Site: brandenburg
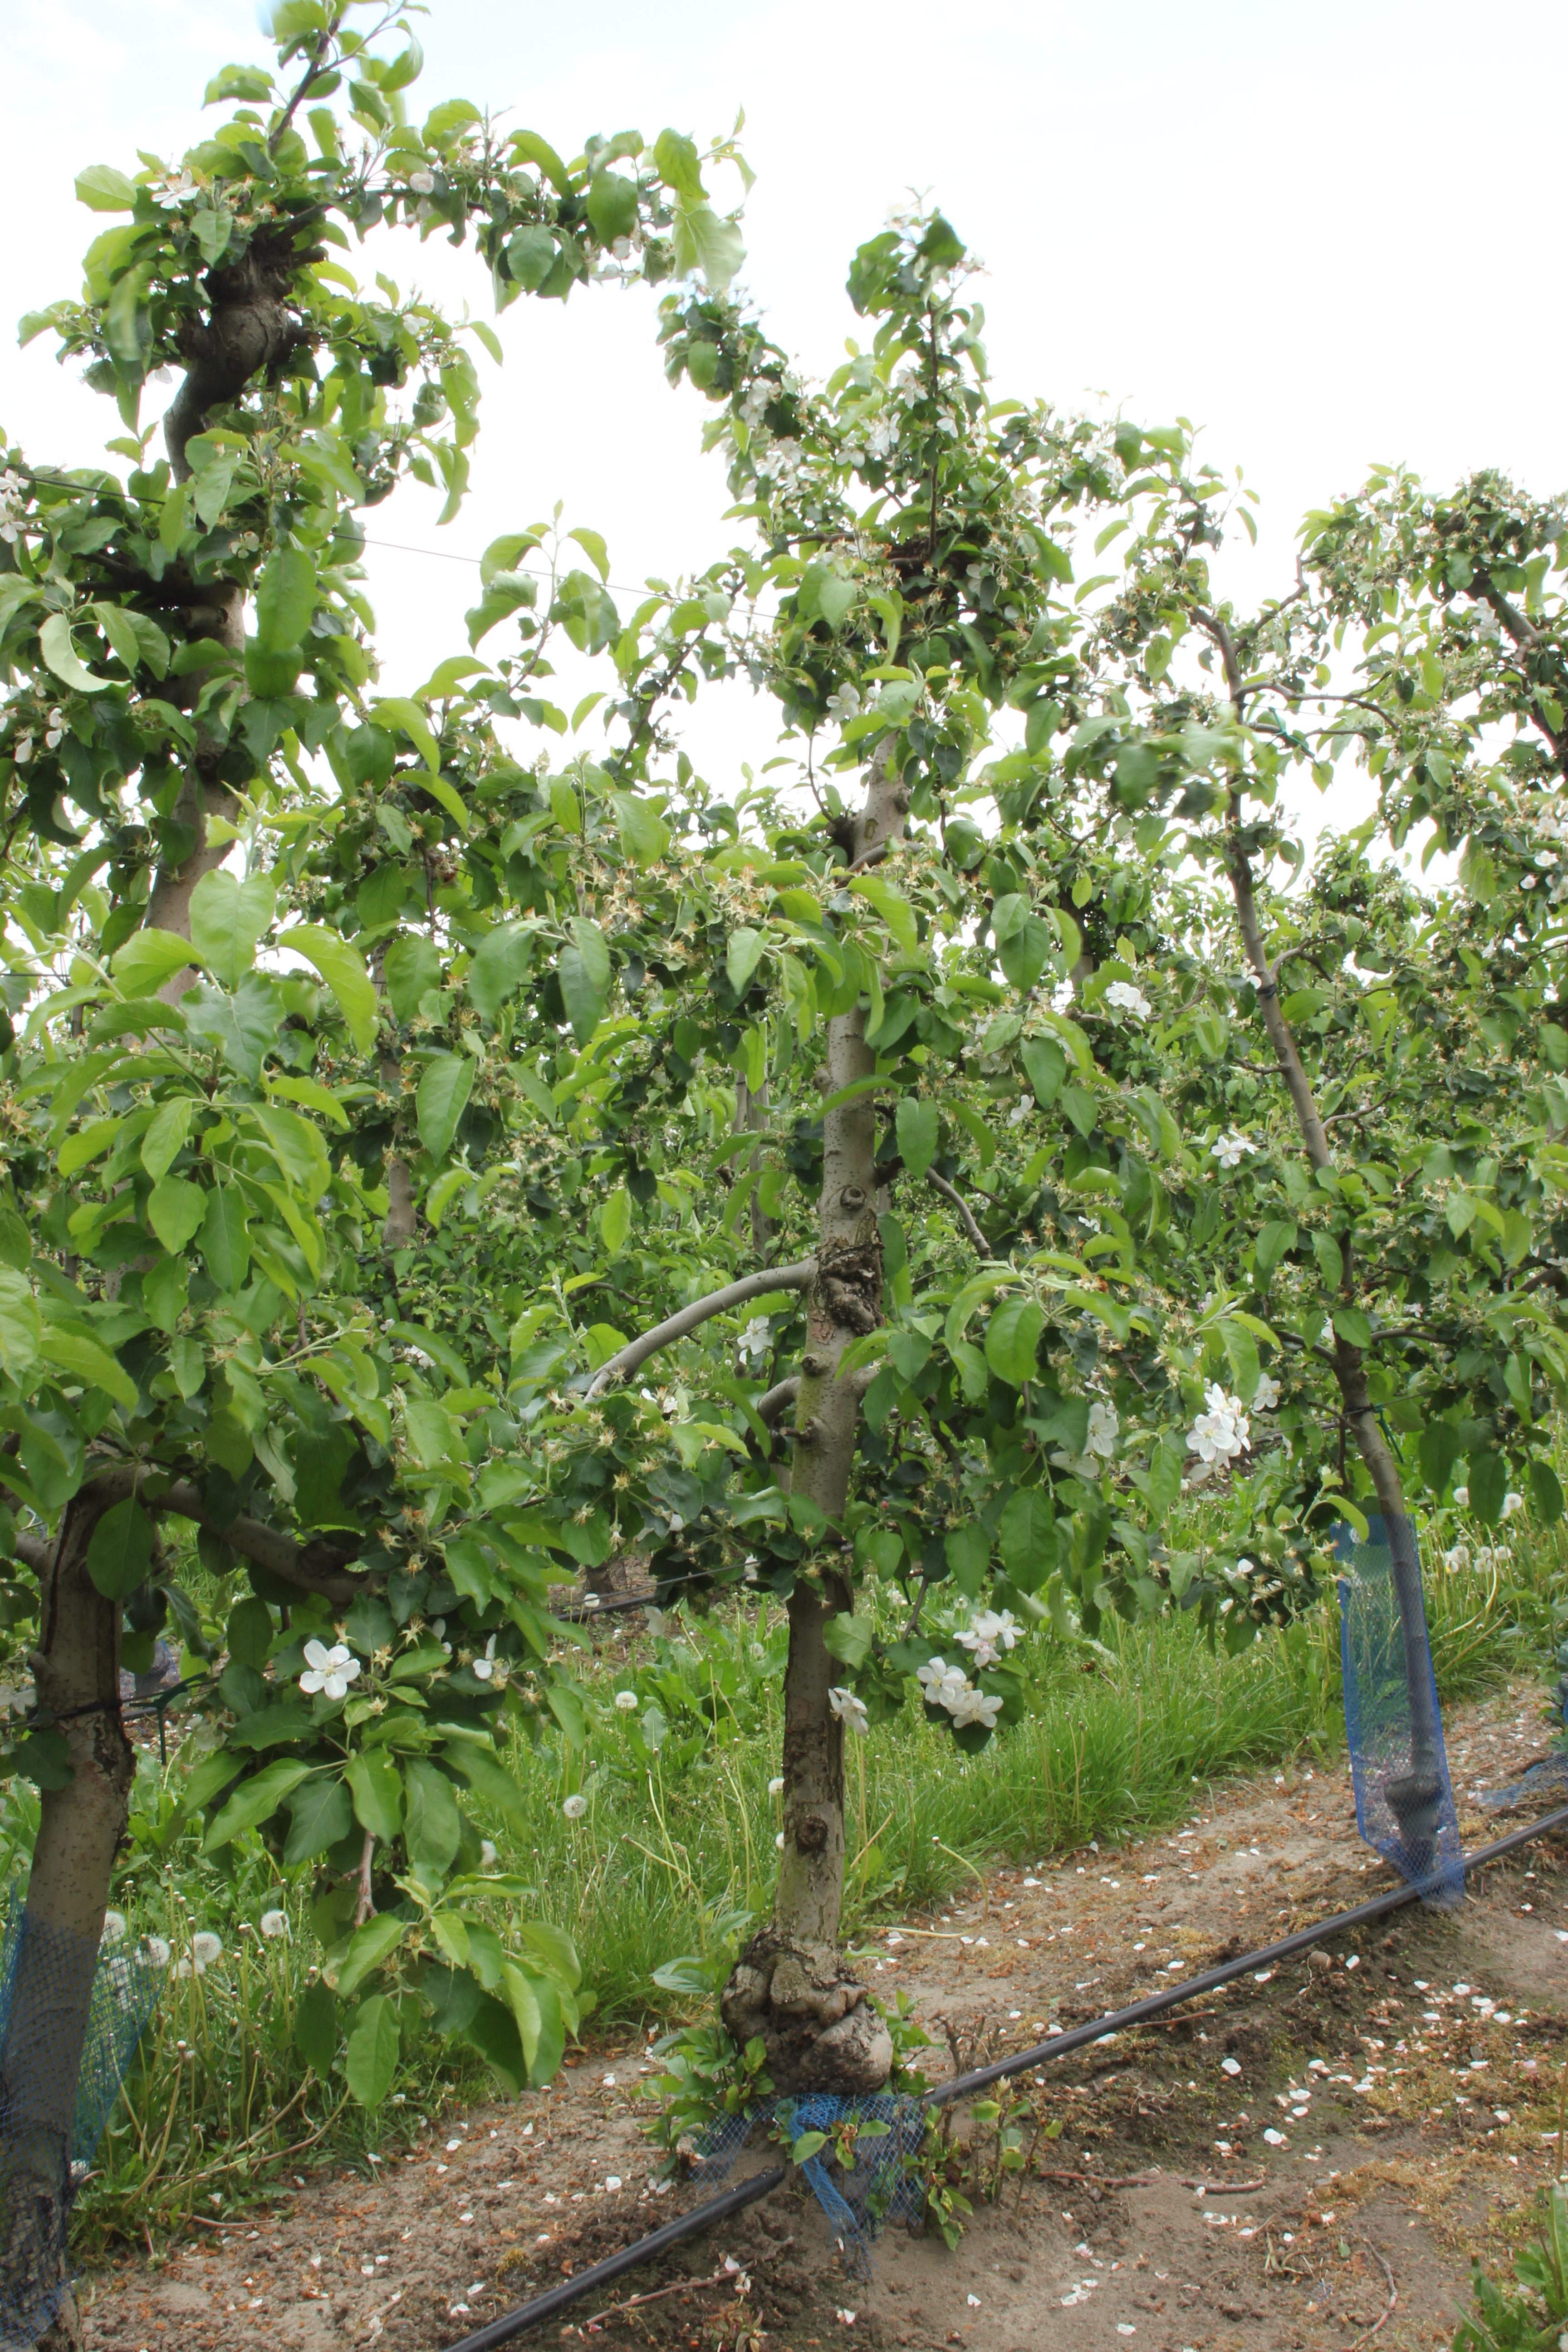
Growth stage (BBCH 67): Flowering